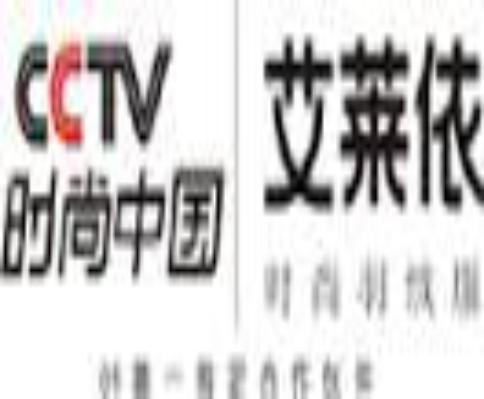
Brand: ERAL
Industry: Clothes